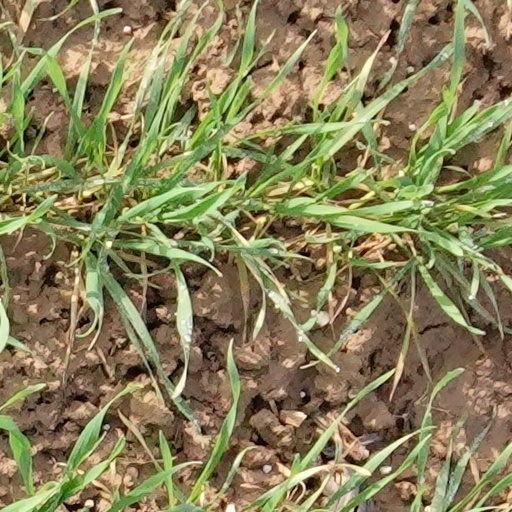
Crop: wheat